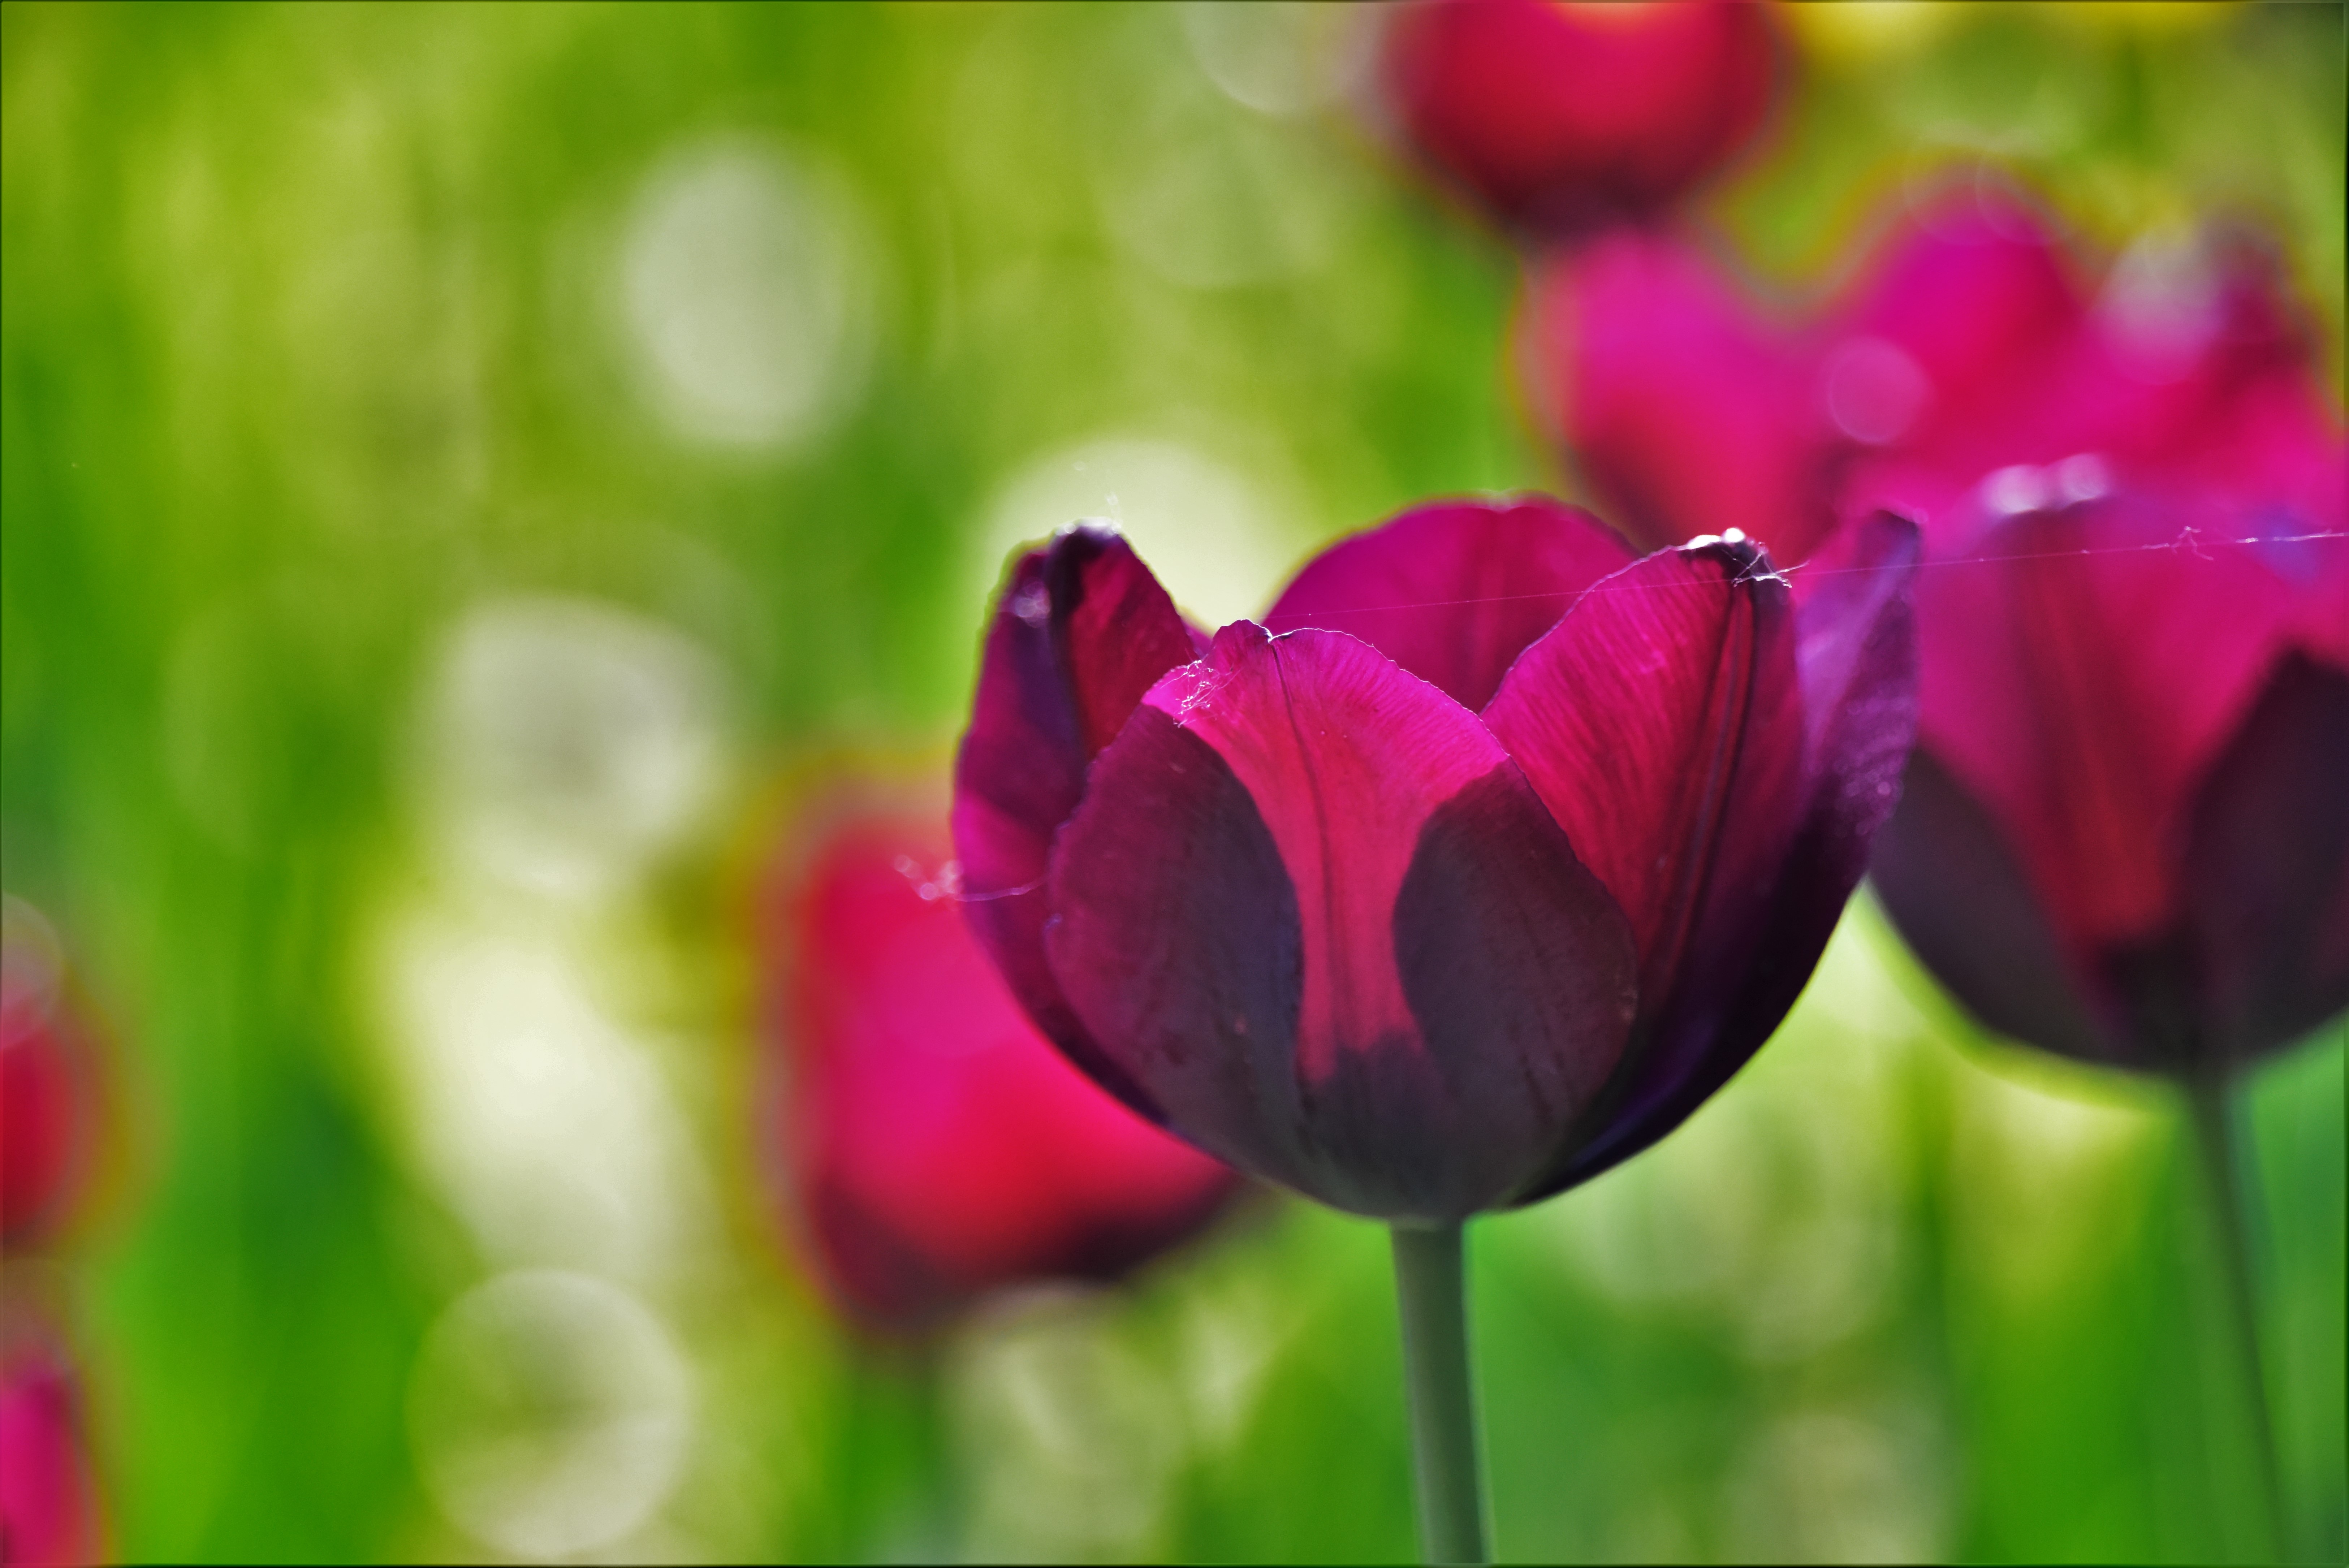
plant, flower, purple, petal, tulip, flora, life, macro photography, flowering plant, flowers and plants, lily family, plant stem, land plant, desktop picture